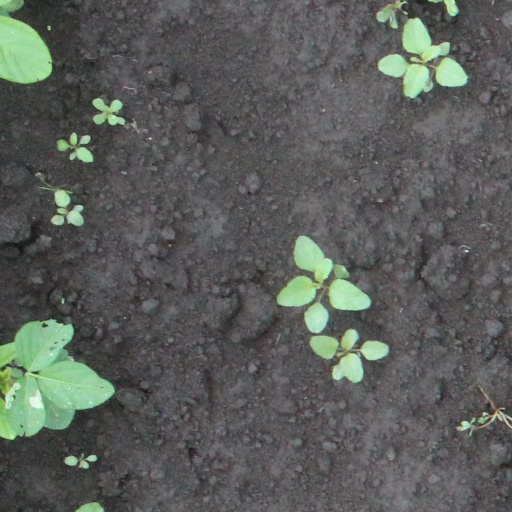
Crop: soybean